2010 United States House of Representatives elections in Wisconsin

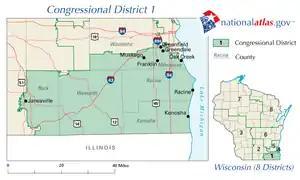

Incumbent Republican Congressman Paul Ryan ran for a seventh term in this marginally conservative district based in southeastern Wisconsin. Congressman Ryan faced a nominal challenge from Democratic businessman John Heckenlively and Libertarian Joseph Kexel.